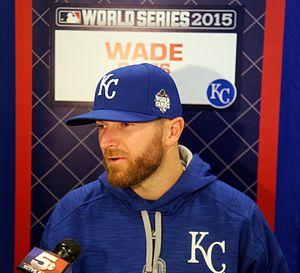
Wade Allen Davis est un lanceur droitier de baseball évoluant en Ligue majeure avec les Rockies du Colorado.